Snake Shyam

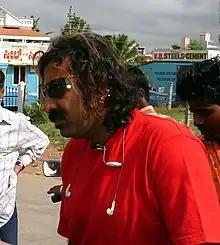
Snake Shyam

M. S. Balasubramania (alt spelling Balasubramanya; born 1967), popularly known as Snake Shyam, is a snake enthusiast, wildlife conservationist and lecturer in Mysore, India. He was elected to the Mysore City Corporation in 2013, a role he served until 2018.